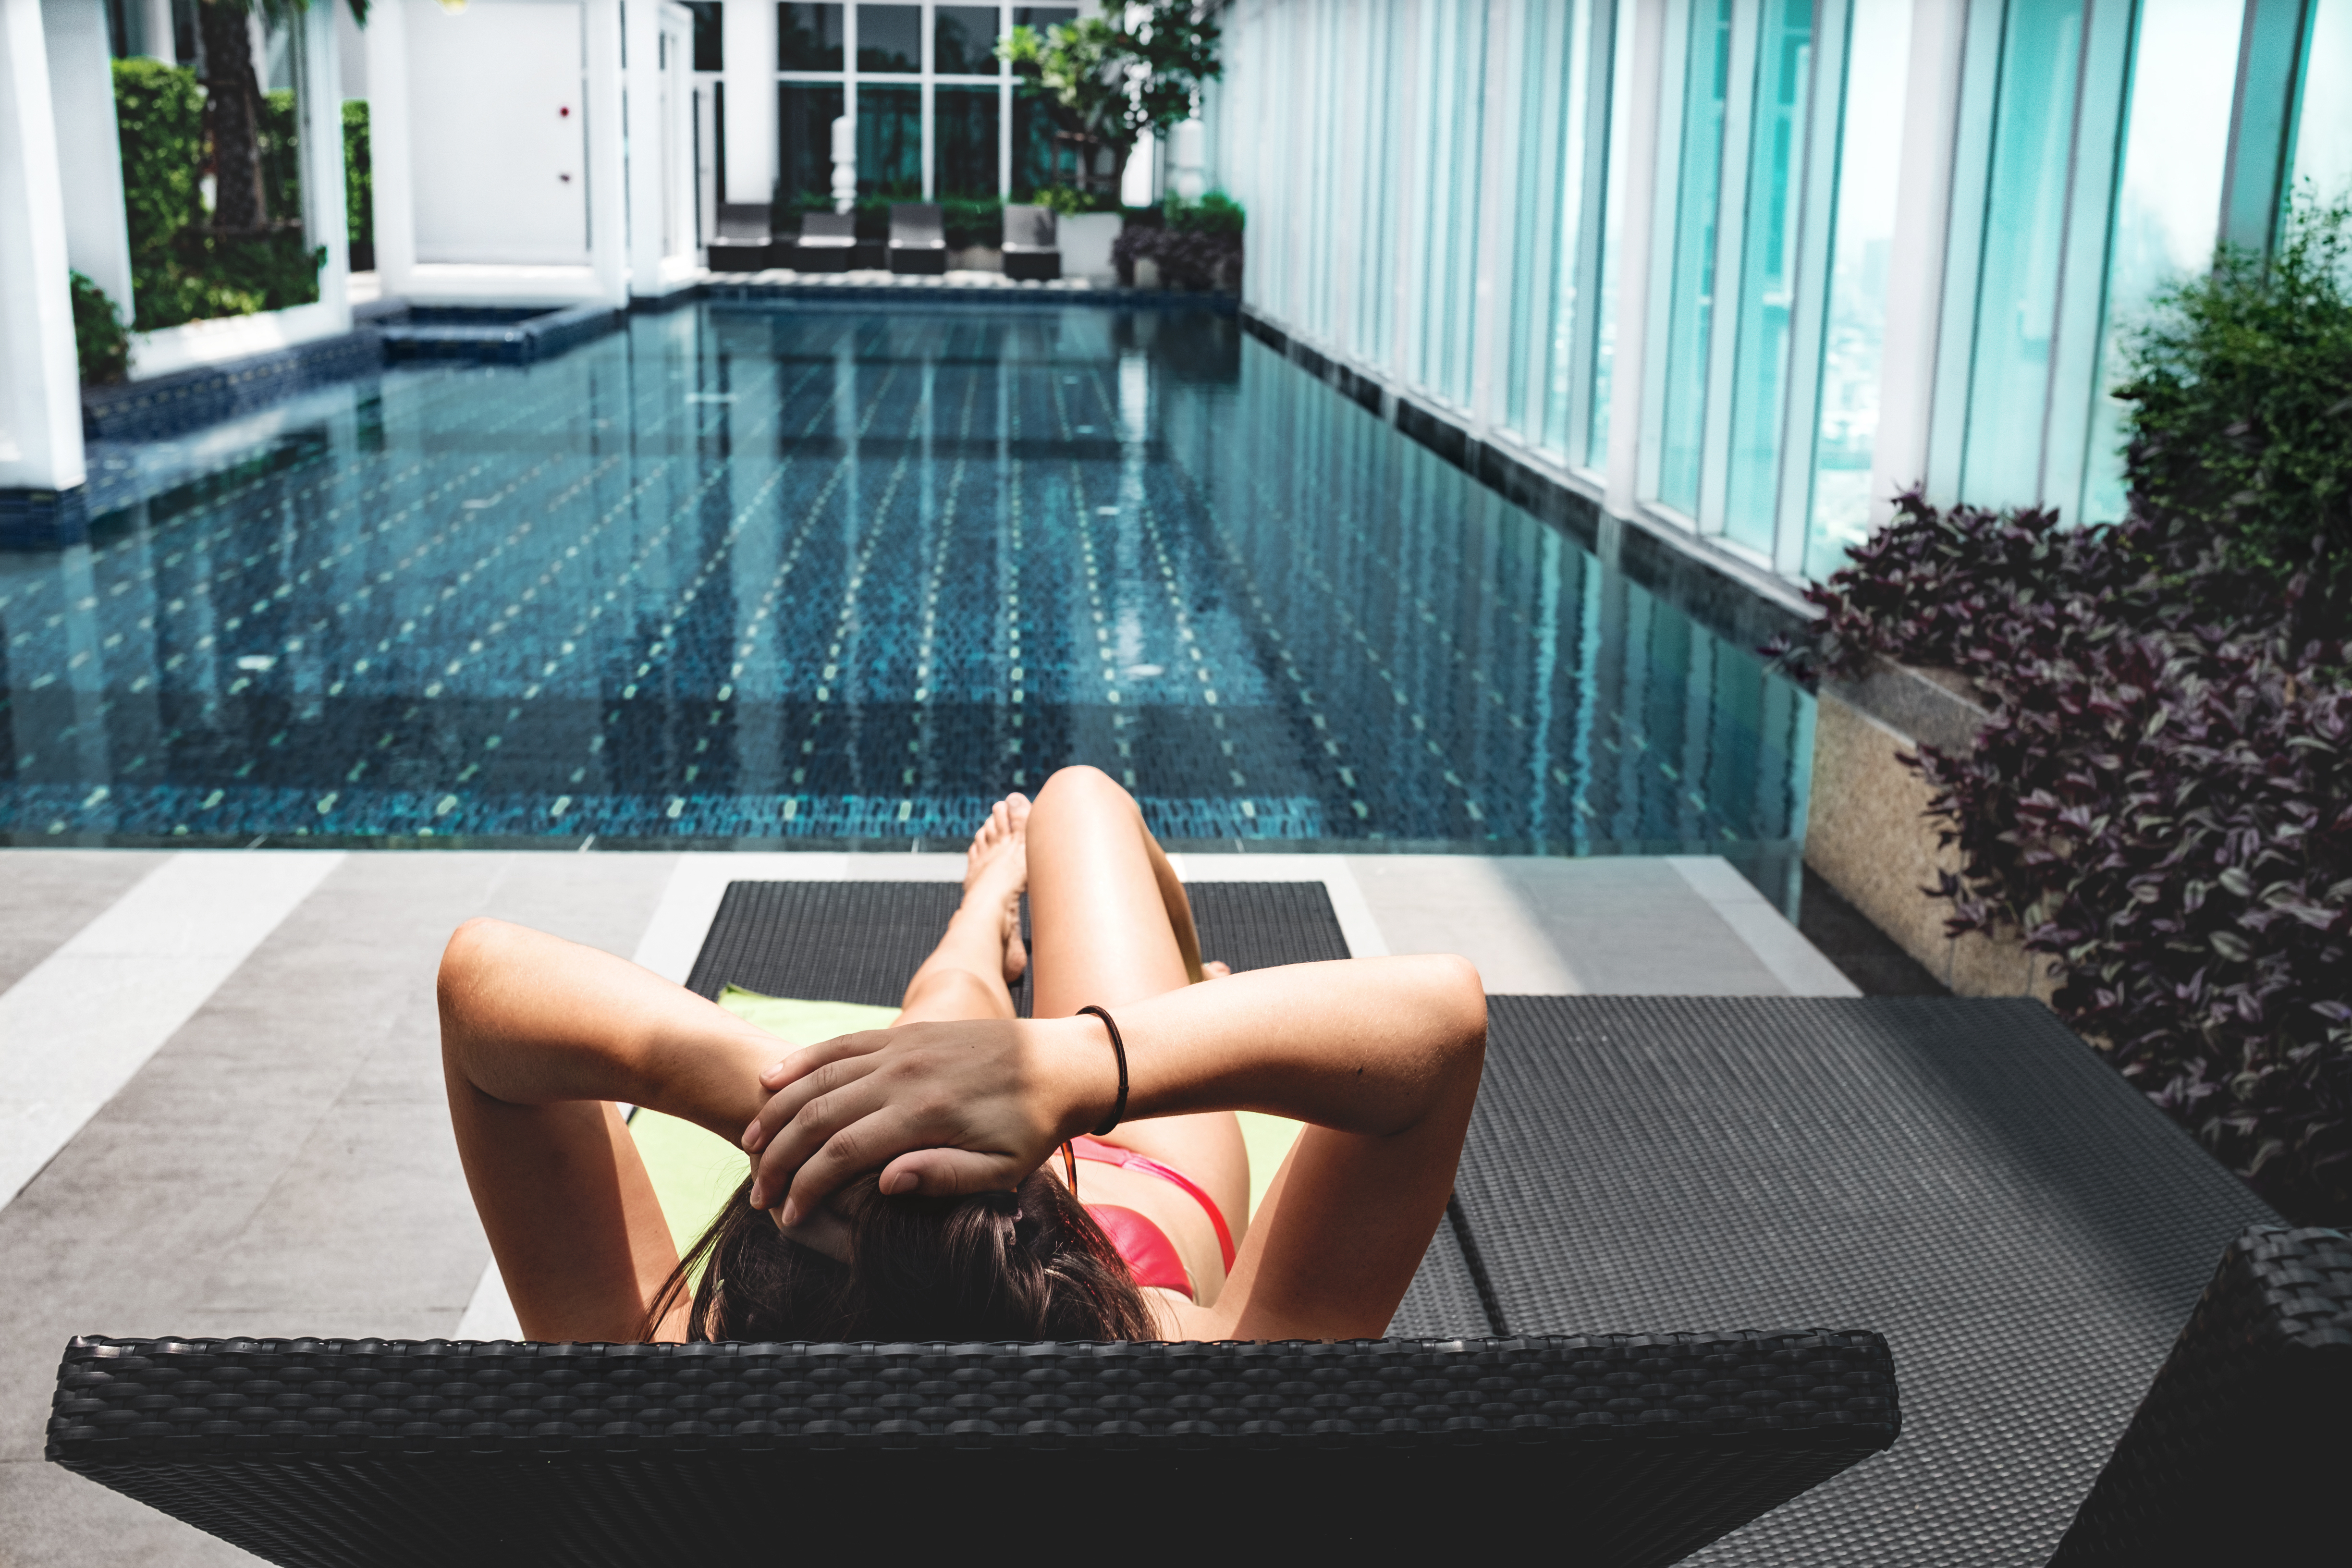
swimming pool, backyard, leisure